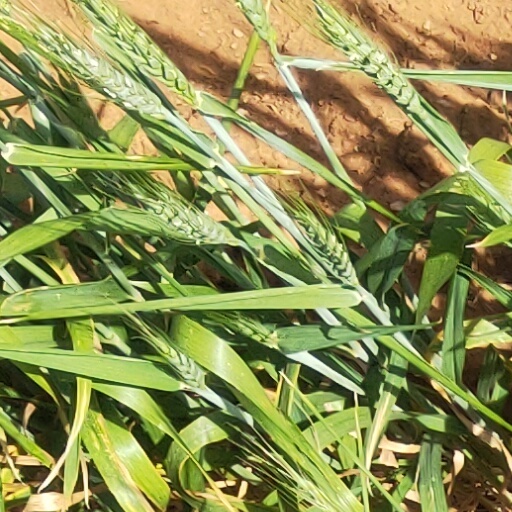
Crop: wheat